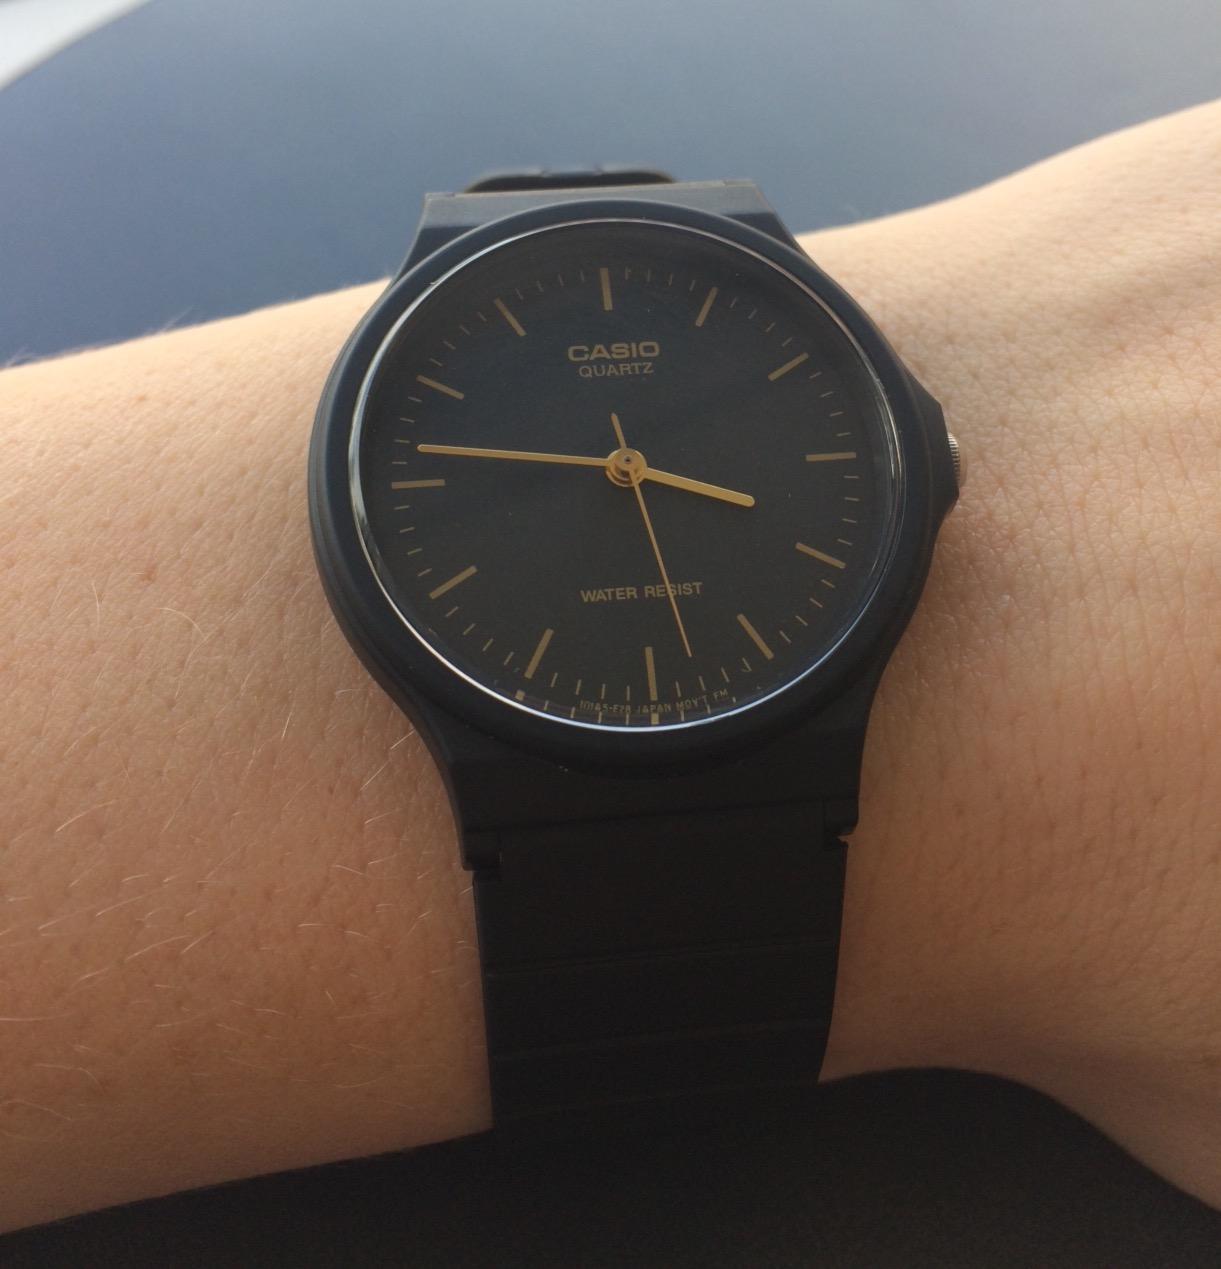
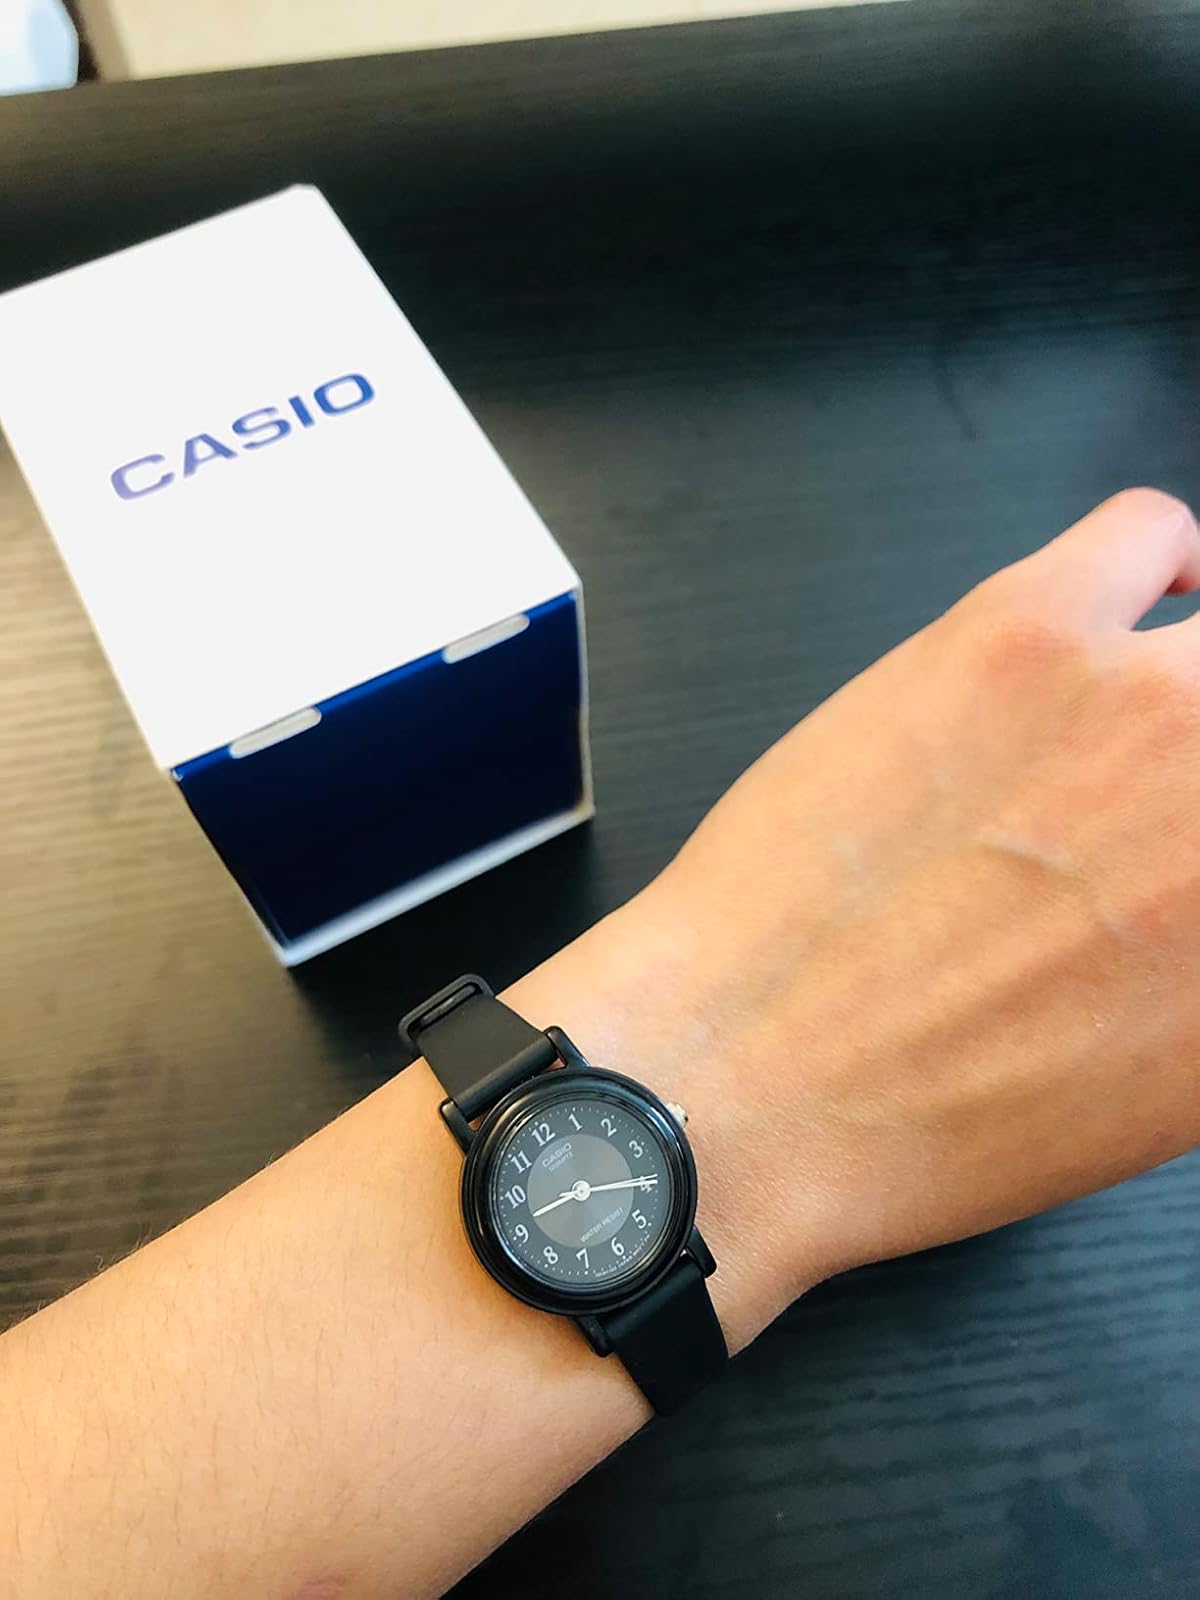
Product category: accessories_watch
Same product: no